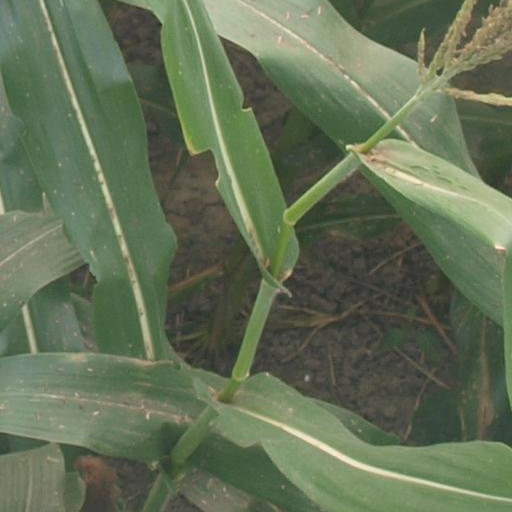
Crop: maize; corn